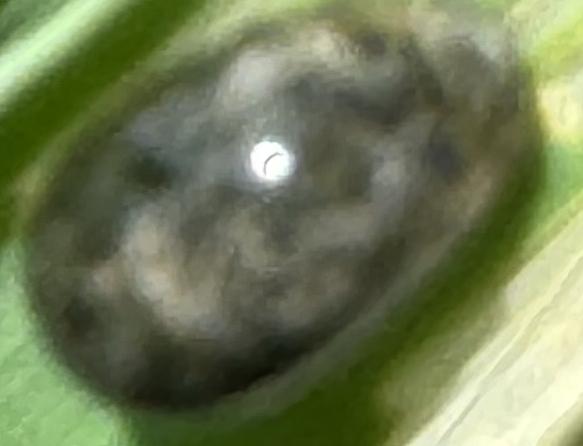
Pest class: cereal_leaf_beetle